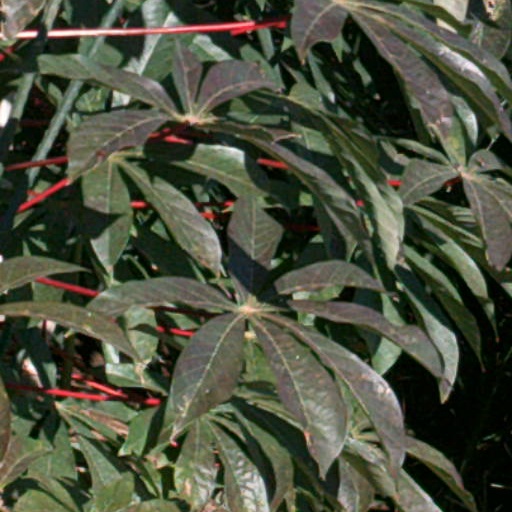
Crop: cassava